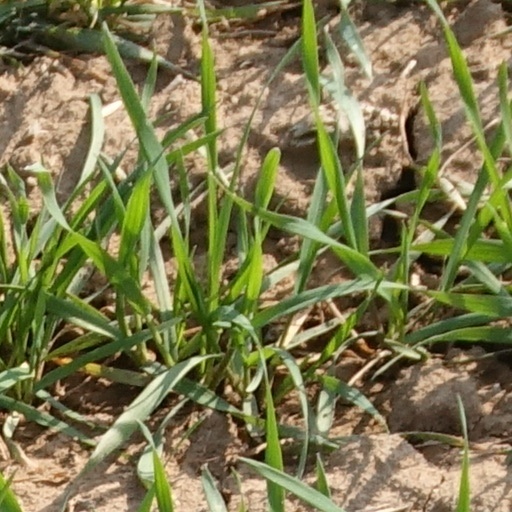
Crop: wheat